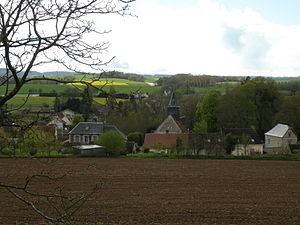
vue de Ponchon
Ponchon est une commune française située dans le département de l'Oise, en région Hauts-de-France.